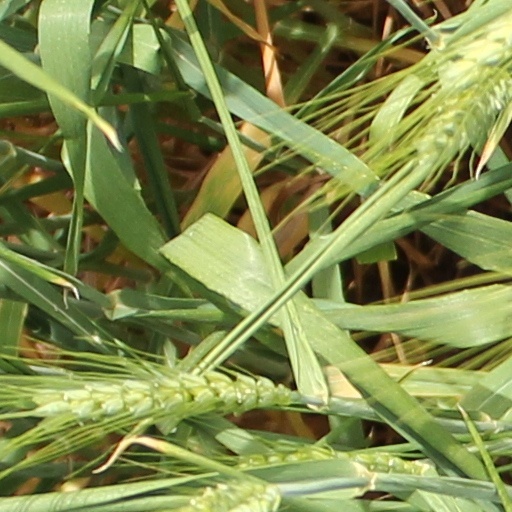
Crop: wheat